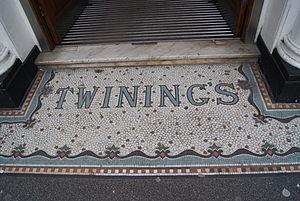
Un paillasson est un objet à l'origine de paille tressée, plus récemment en tissu ou en matières plastiques, placé le plus souvent devant la porte d'entrée des logements afin que les personnes y pénétrant puissent y essuyer leurs chaussures. Le tapis-brosse en est un type particulier.